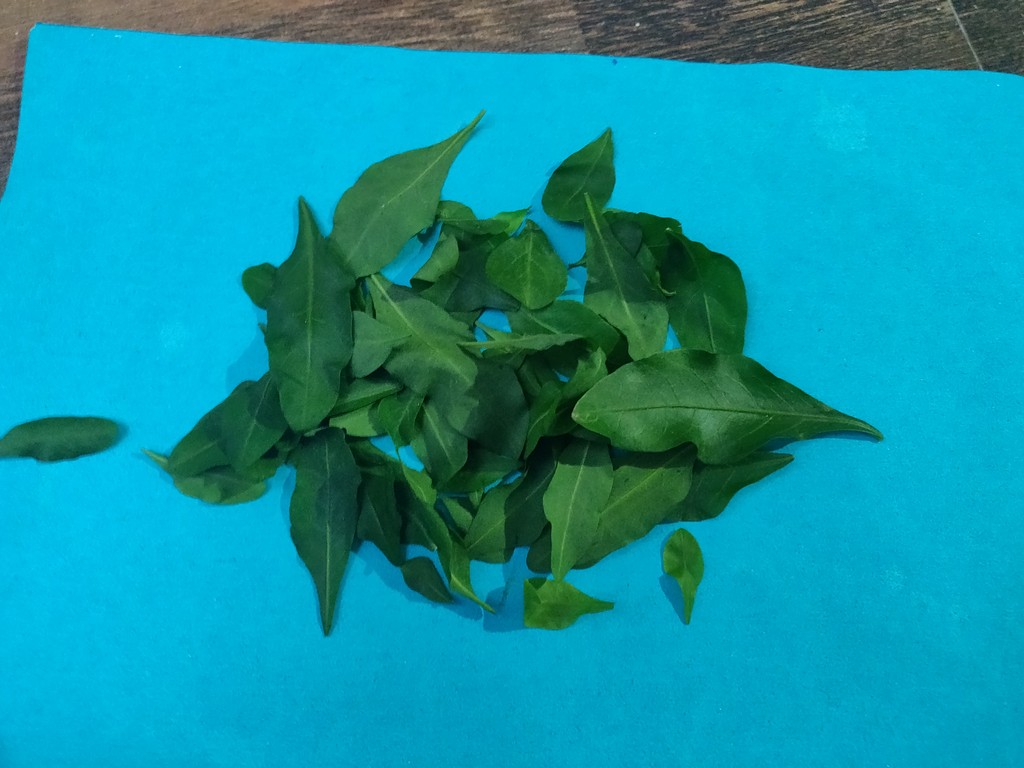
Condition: Healthy
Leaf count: multiple
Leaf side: unknown